Port of Grimsby

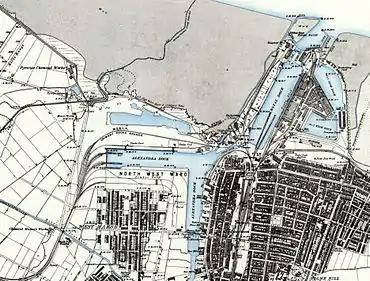
Grimsby, Ordnance Survey 6 inch map, Lincolnshire 22NE . Alexandra Dock extension (centre left); Royal and Fish docks (top right)

In 1873 the dock owners, the Manchester, Sheffield and Lincolnshire Railway acquired of land to the west of the Old Dock. A scheme for dock creation at South Killingholme near Immingham by Charles Liddell was considered as an alternative, but rejected. In December Logan and Hemingway became contractors for an expansion of the Old Dock. the works included an expansion of the 1789 Old Dock, plus a large western arm extending from near the entrance.